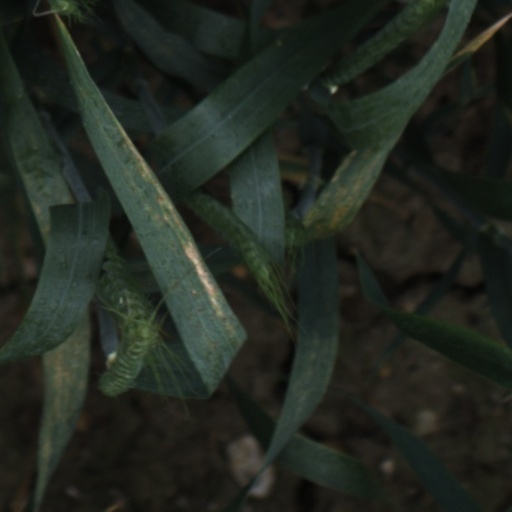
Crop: wheat